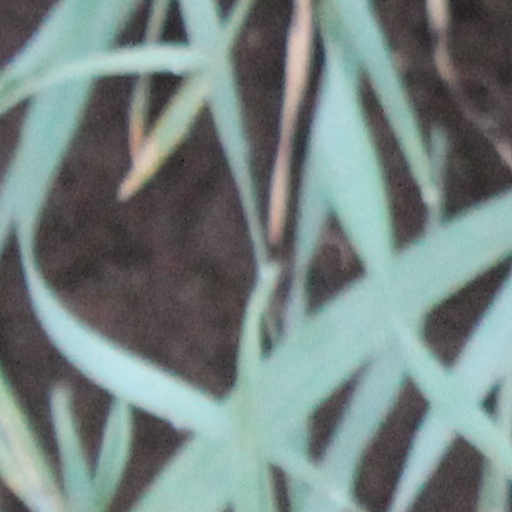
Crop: wheat